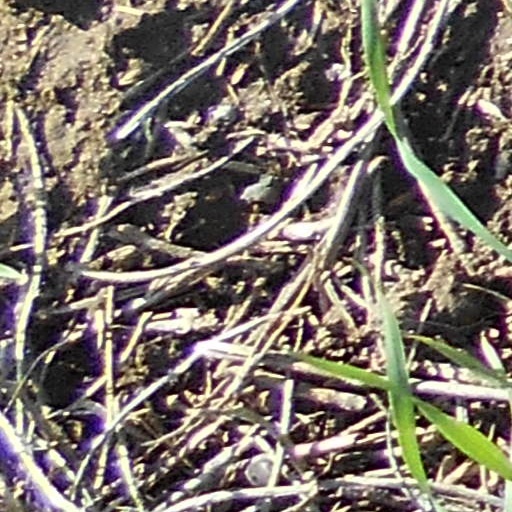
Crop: wheat